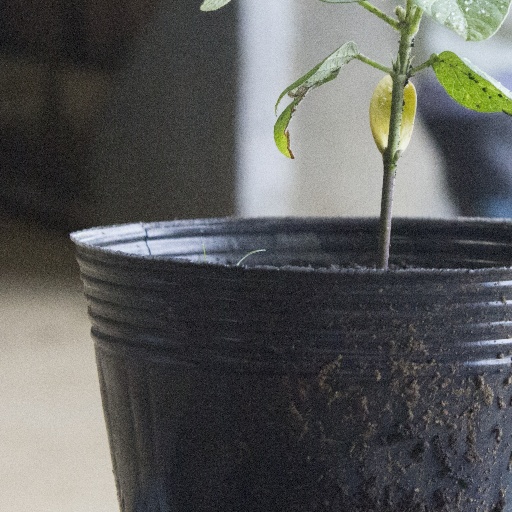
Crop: soybean